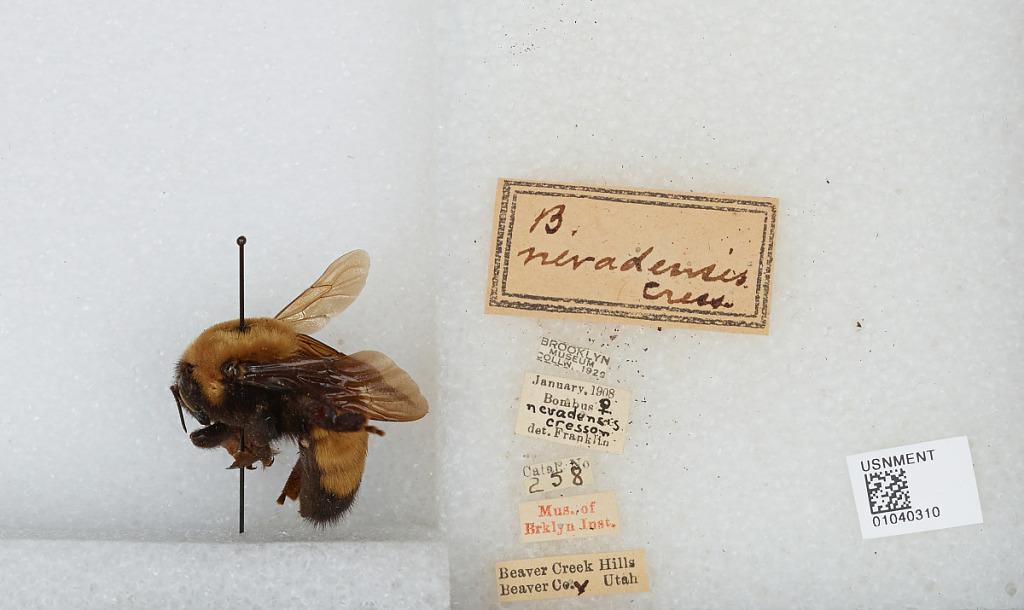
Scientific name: Bombus (Bombus) nevadensis Cresson
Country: United States
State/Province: Utah
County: Beaver
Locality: Beaver Creek Hills
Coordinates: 38.2689, -112.552